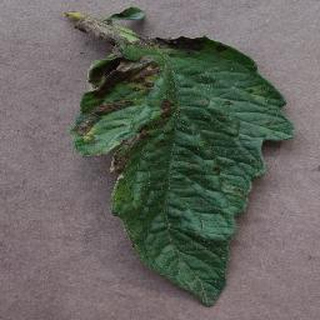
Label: tomato_early_blight